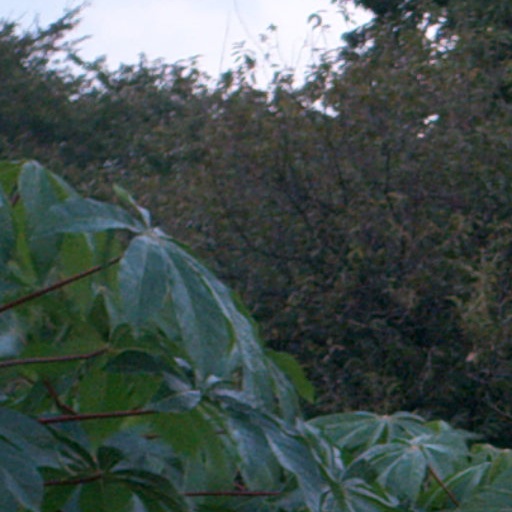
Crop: cassava